St. Olaf College

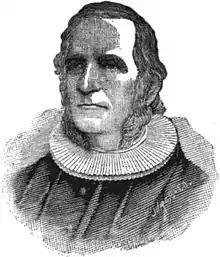
Herman Amberg Preus, (1825–1894), a key figure in organizing the Norwegian Synod

Many Norwegian immigrants arrived in Rice County, Minnesota, and the surrounding area in the late 19th century. Nearly all were Lutheran Christians, and desired a non-secular post-secondary institution in the Lutheran tradition that offered classes in all subjects in both Norwegian and English. The catalyst for St. Olaf's founding was the Reverend Bernt Julius Muus; he sought out the help of N. A. Quammen and H. Thorson. Together they petitioned their parishes and others to raise money to buy a plot of land on which to build the new institution. The three received around $10,000 in pledges, formed a corporation and bought land and four buildings (old Northfield schoolhouses) for the school. Muus came under scrutiny after a divorce case revealed extensive acts of domestic abuse. He fell out of favor with many of his predecessors, but the school did not officially denounce his abuses.